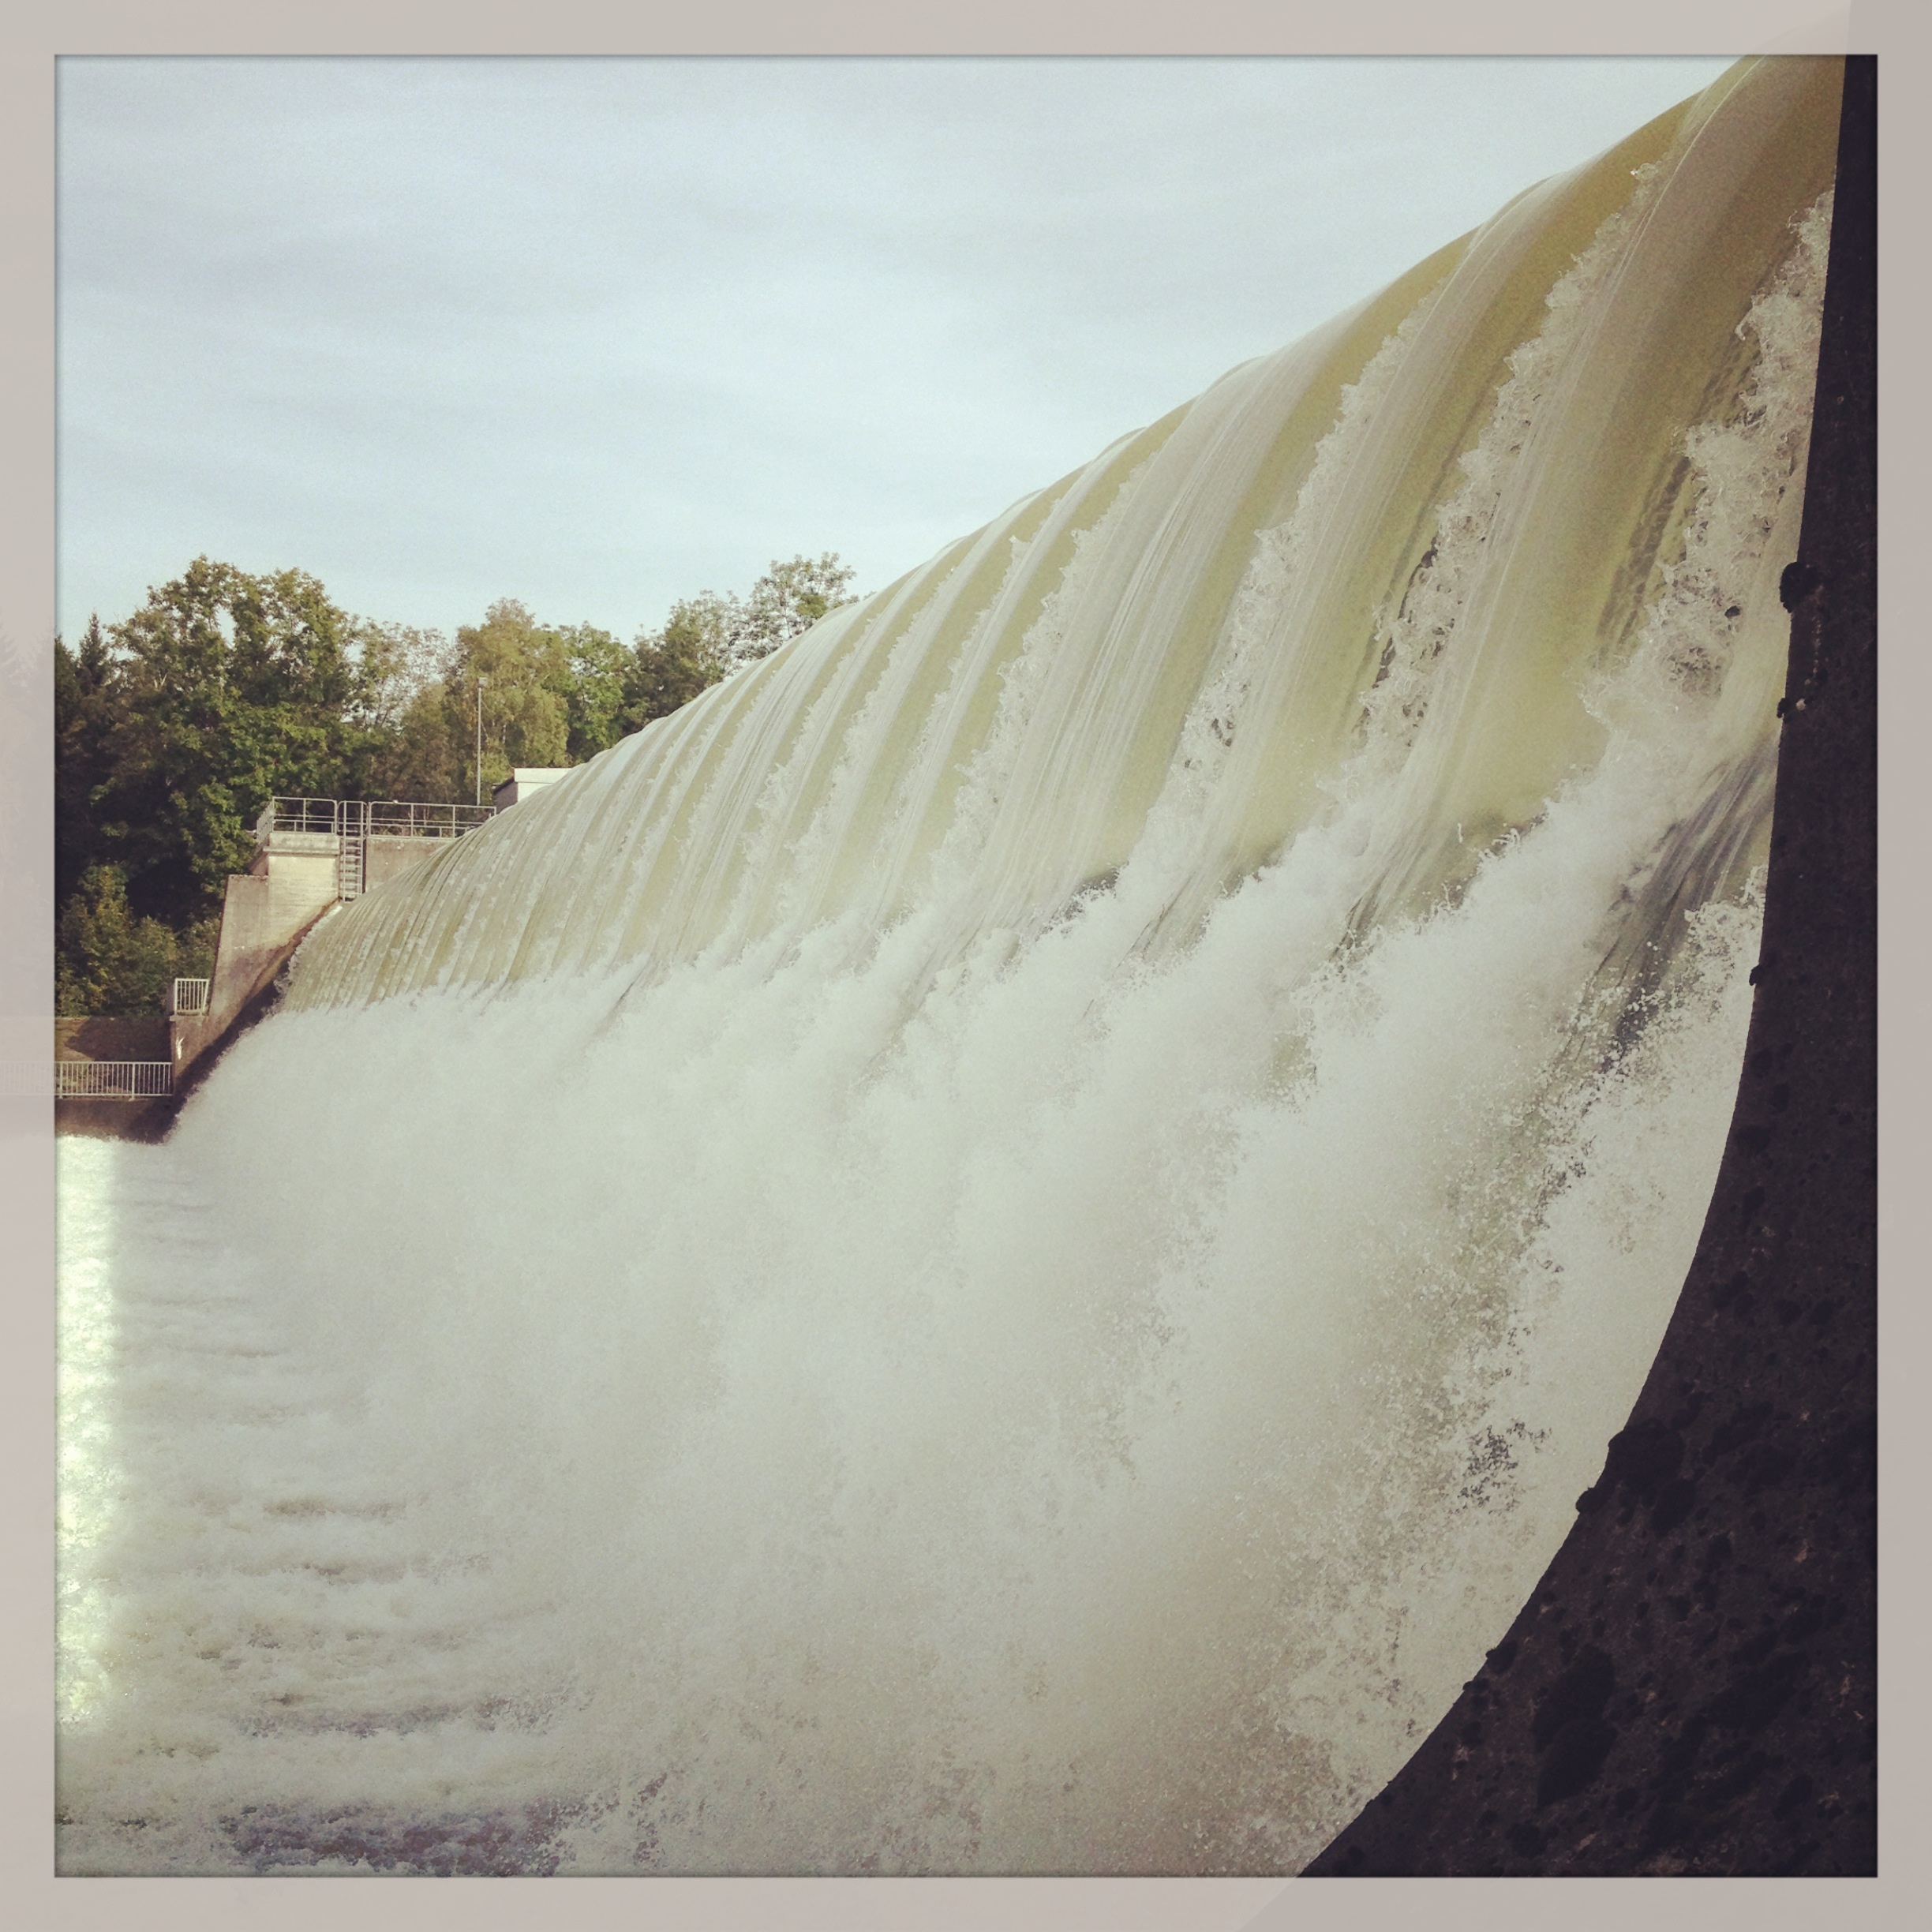
water, waterfall, wing, white, wave, river, material, painting, shape, lechwehr, surfing equipment and supplies